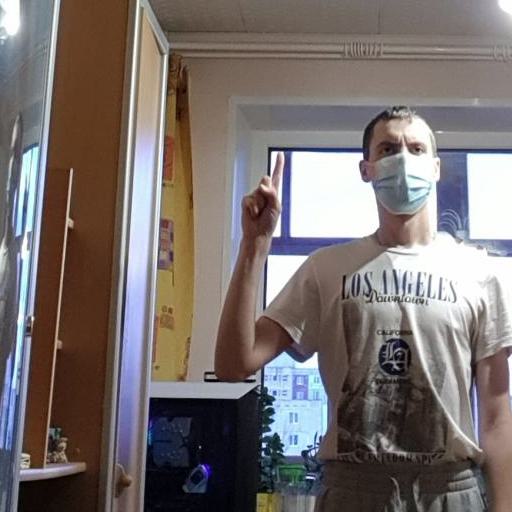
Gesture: one